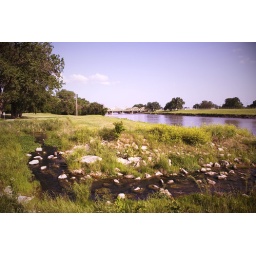
Came across this creek when walking around. The bridge in the distant is broadway street.